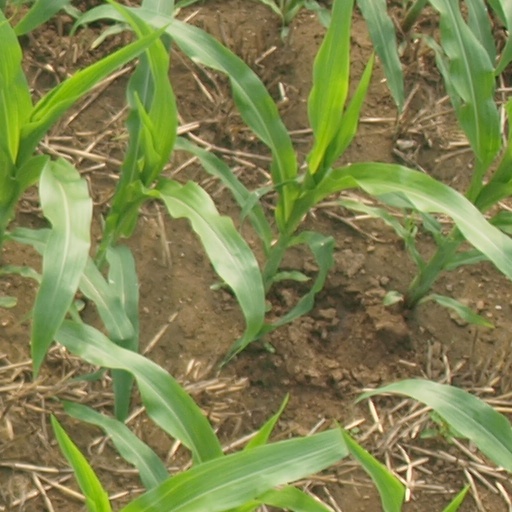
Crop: maize; corn